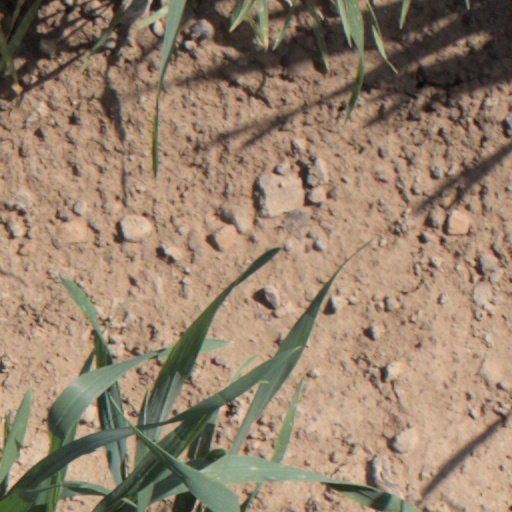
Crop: wheat